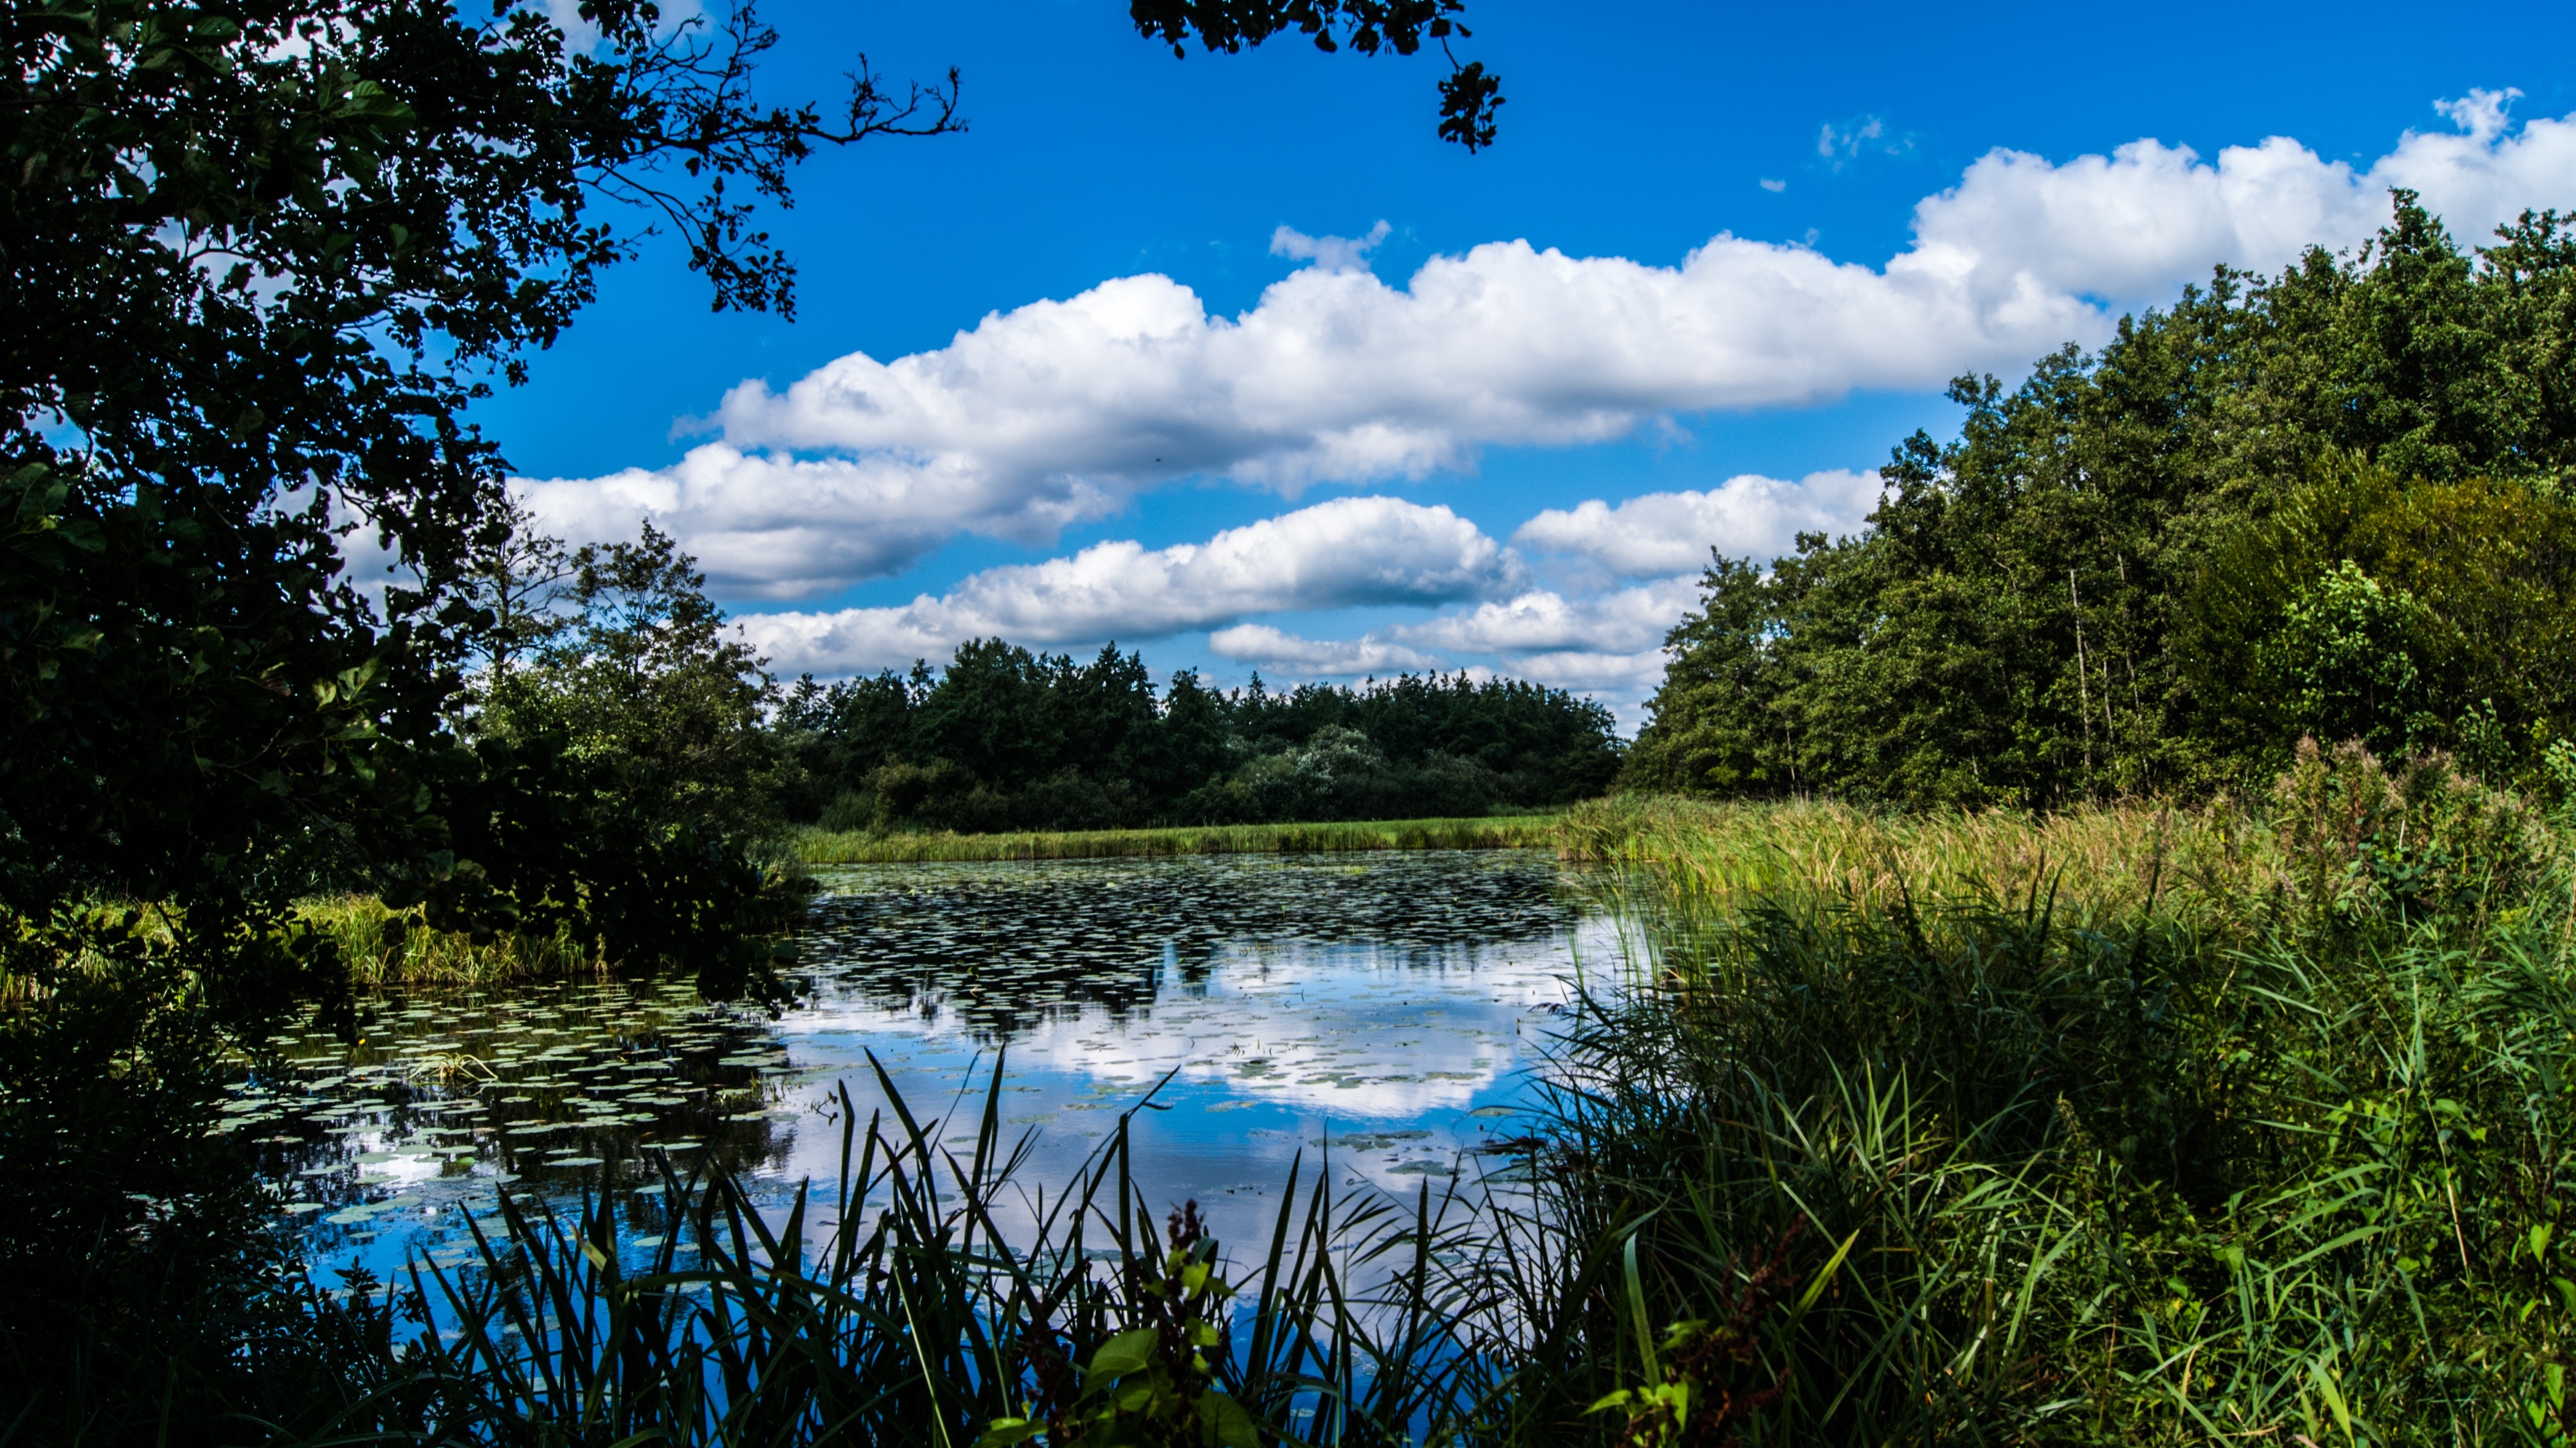
landscape, tree, water, nature, forest, wilderness, cloud, meadow, air, lake, river, pond, reflection, heaven, body of water, clouds, wetland, habitat, loch, ecosystem, nature reserve, natural environment, geographical feature